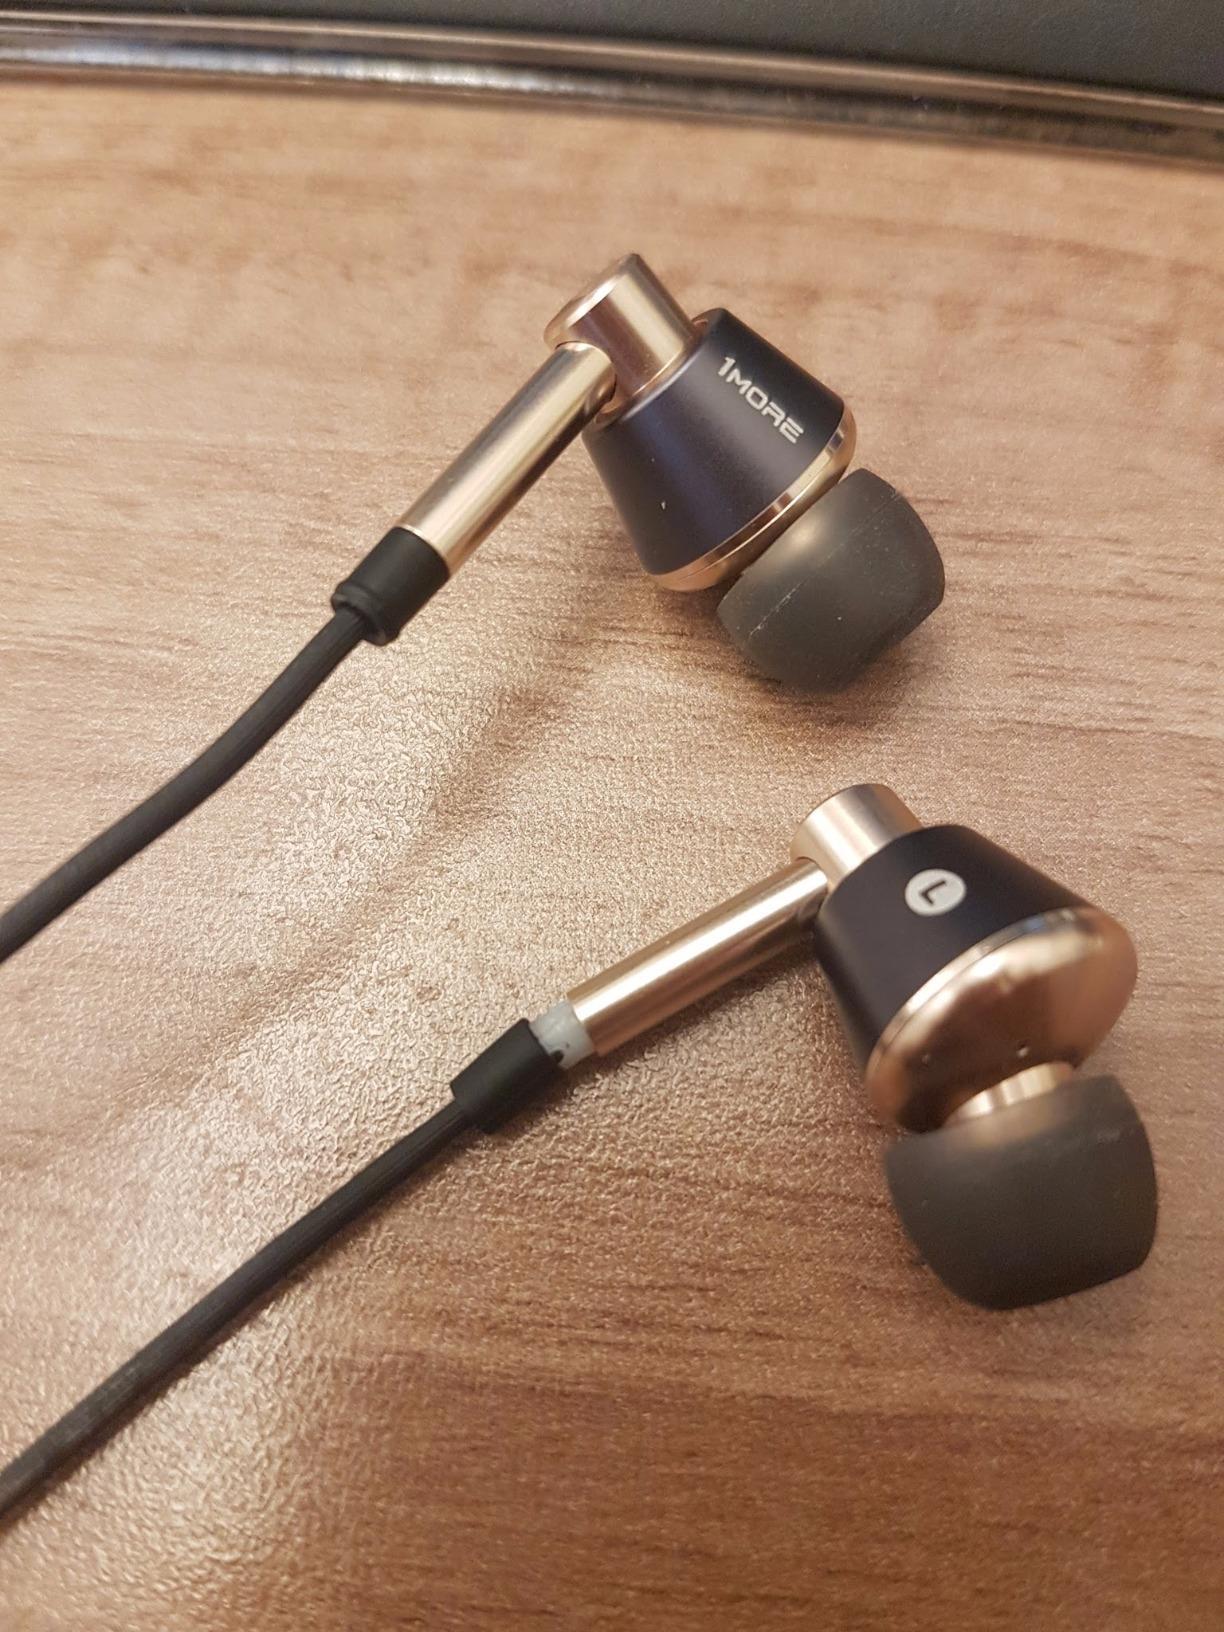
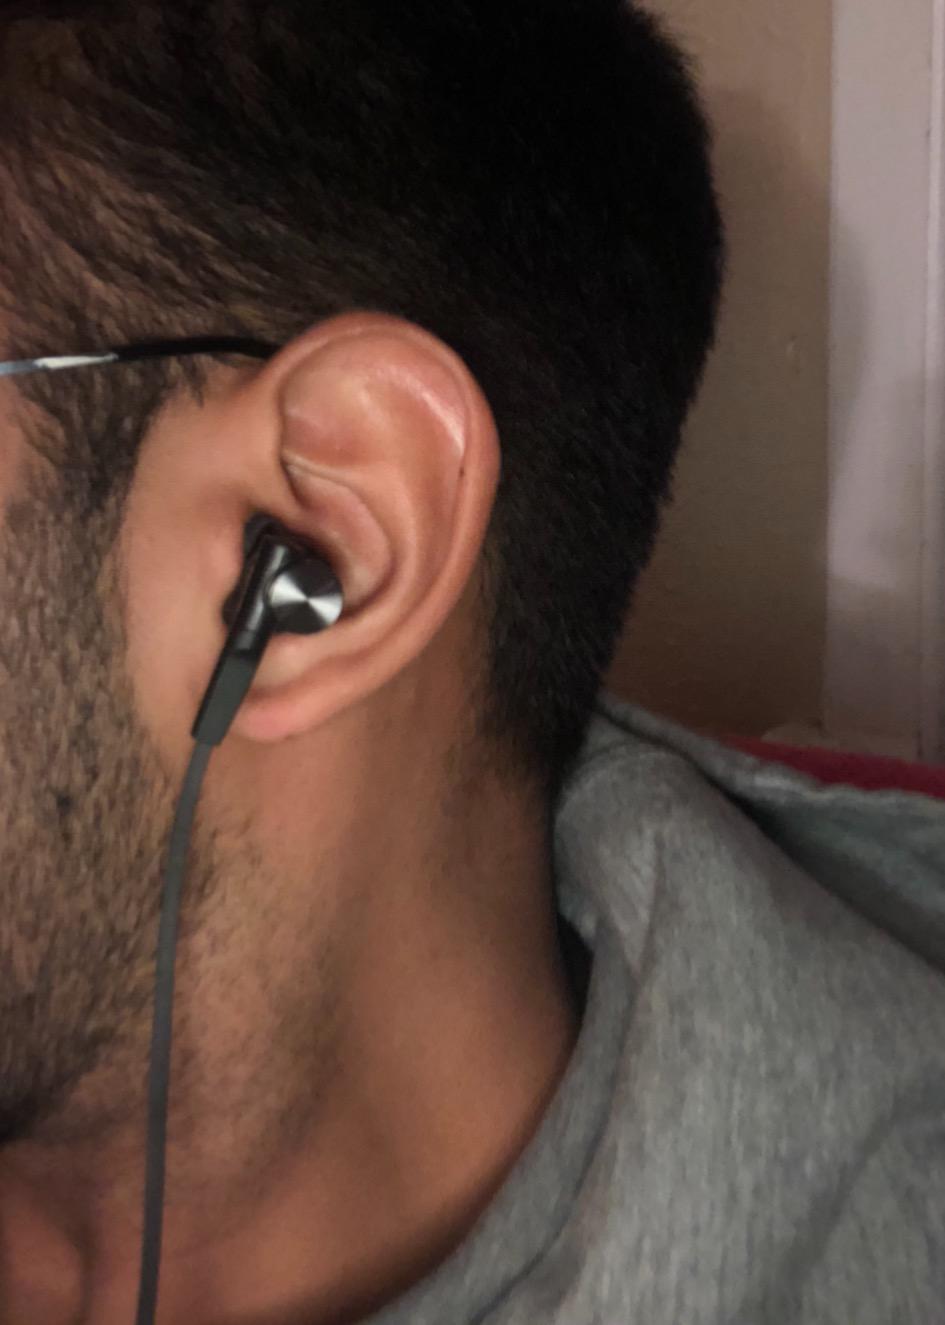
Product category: headphones
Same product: no